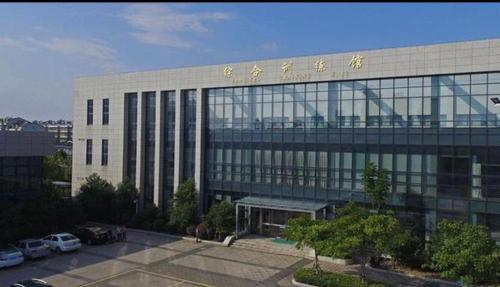
地标名称：宁波北仑体育训练基地(二期)
所在城市：宁波市·北仑区